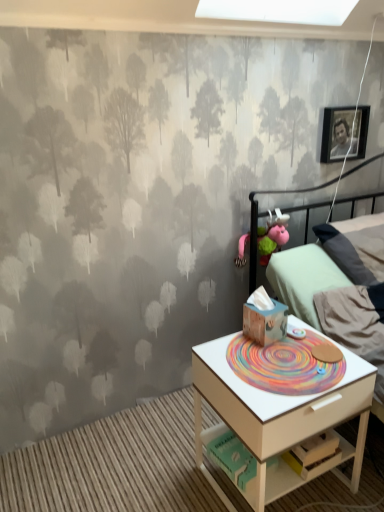
Question: Locate several points within the vacant space situated on the left part of white wood nightstand at lower right. Your answer should be formatted as a list of tuples, i.e. [(x1, y1)], where each tuple contains the x and y coordinates of a point satisfying the conditions above. The coordinates should be between 0 and 1, indicating the normalized pixel locations of the points in the image.
Answer: [(0.424, 0.912)]